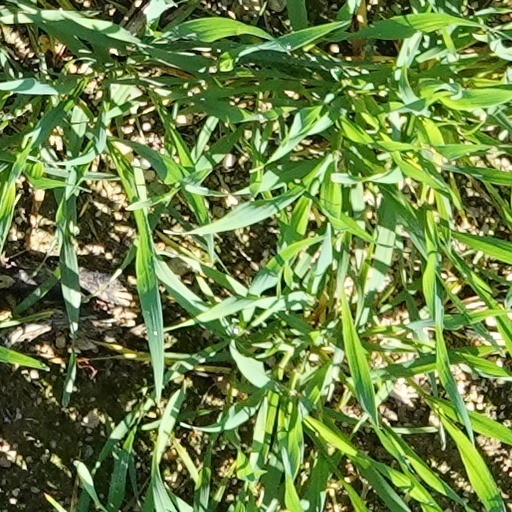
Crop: wheat